Archival appraisal

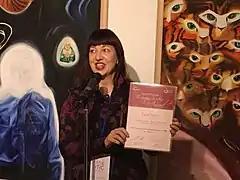
Dr. Louise Trott, announcing the winner of the Archives & Manuscripts Sigird McCausland Emerging Writers Award, Isabel Taylor, for her work, "The German Appraisal Discussion since 1990: an overview"

The SAA also says, in their "Guidelines for College and University Archives", that appraisal should be based on the mission statement of the archives and that archivists, using appraisal, will determine what records belong in the archives, based on the "long-term administrative, legal, fiscal, and research value" of the records themselves. They also note that archives will obtain the appropriate records that meet appraisal criteria, and that using the appraisal criteria, archives will develop a regularly updated, written acquisitions policy. Others have described appraisal as a unique skill that archivists bring to the table, especially when it comes to maintaining records and data, with problems when organizations have engaged in appraisal when they didn't have trained archivists on staff.